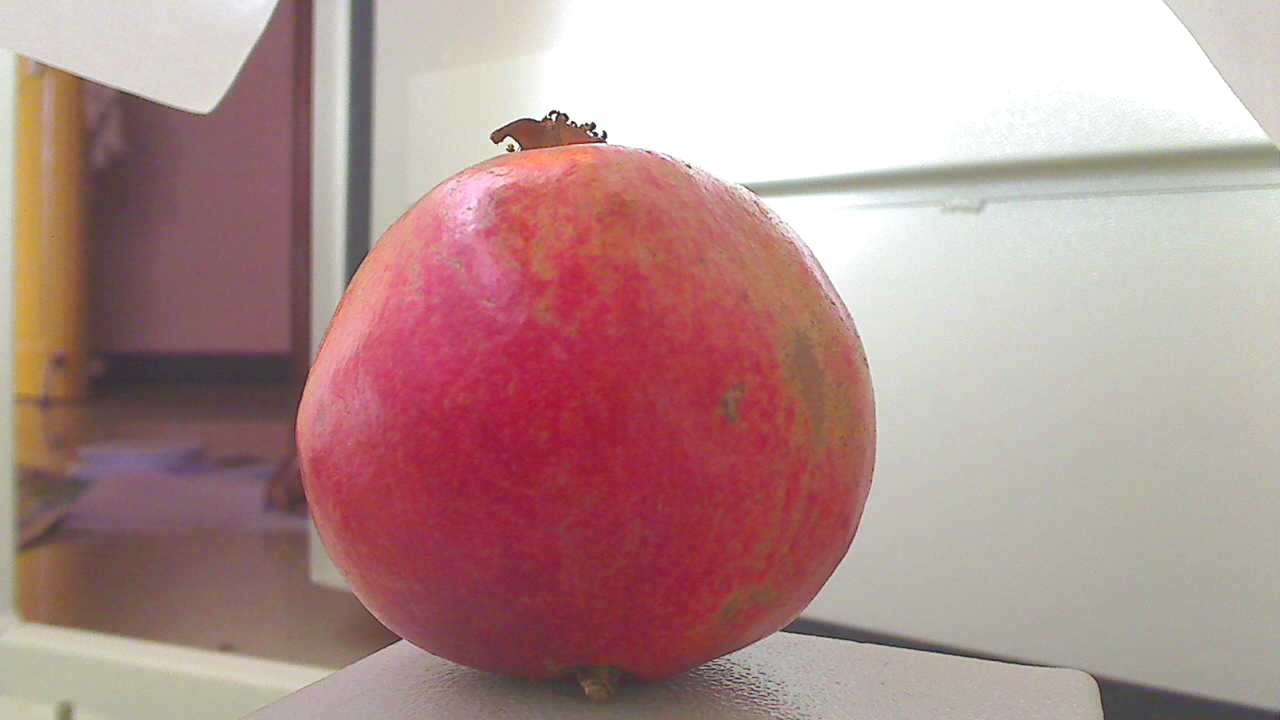
Grade: grade-2
Quality: quality-4